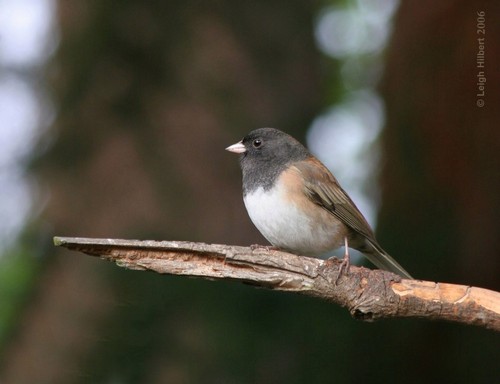
a small plump bird with a black head and white belly, the bill is pale pink and pointed, there is a pale tan color on its sides and it has a brown back and wings.
this bird is white and black with and has a very short beak.
a small puffy bird with a white under belly, a beige upper body, a black nape, and a short white bill.
this small, petite bird has a grey head, white belly, and tan wings.
a small bird has black head, throat, and nape, pale gray belly, and brown wings and tail.
the grey breast above the white belly of the birdbird with dark gray head, light brown body and white chest and small white beak
this bird is white and brown in color, with a light colored beak.
this particular bird has a belly that is white and tan on the sides
this bird has a pointed bill, with a black and white breast.
Species: Dark Eyed Junco